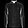
Label: Shirt